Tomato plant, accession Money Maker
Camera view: vertical (180 deg); turntable rotation: 210 degrees
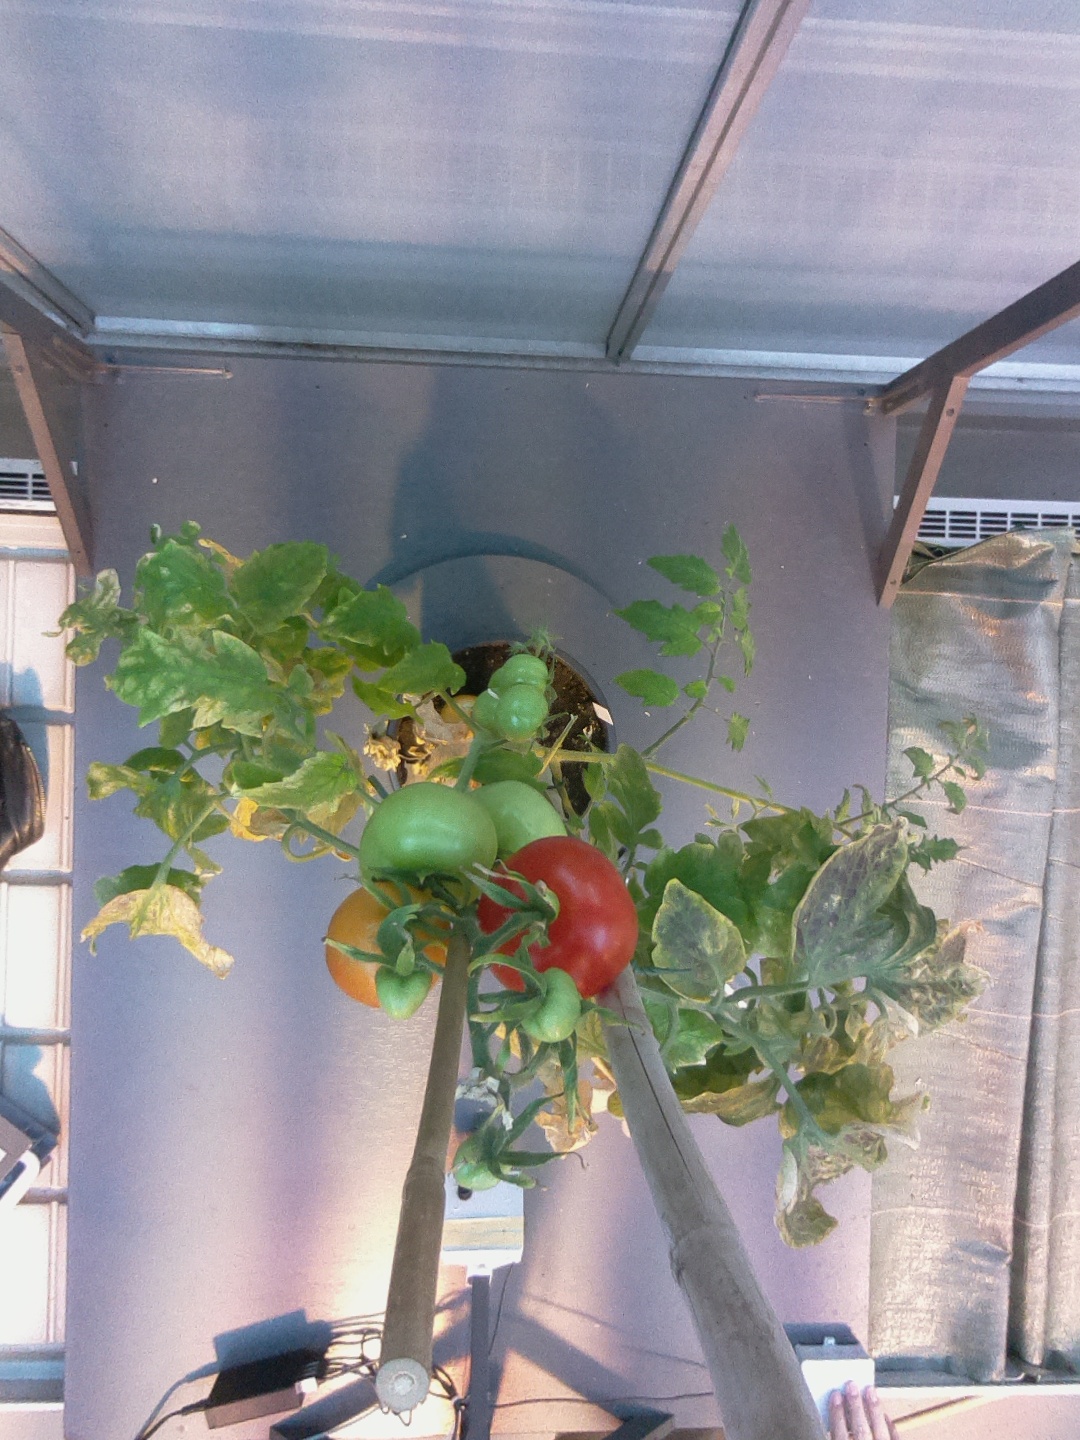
BBCH growth stage 81: 10%-20% of fruits show typical fully ripe color